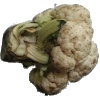
Label: cauliflower